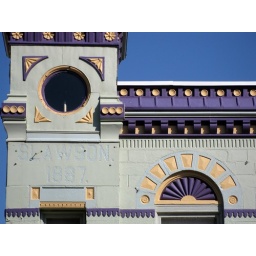
A colorful old building in Greenville, Michigan